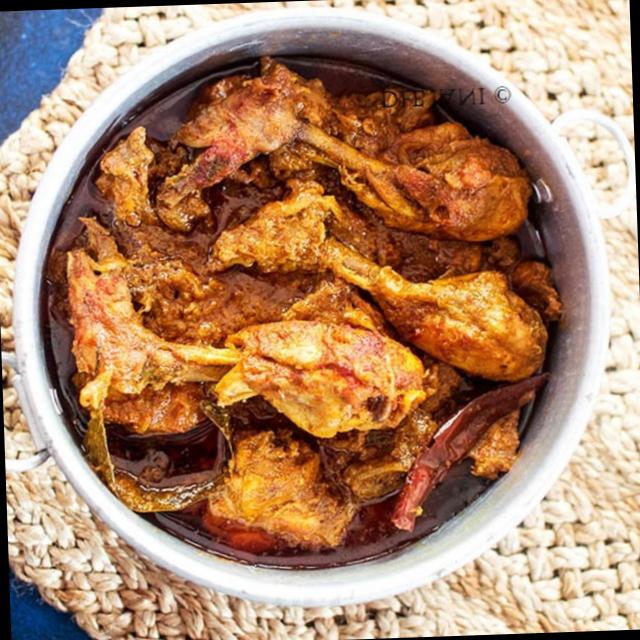
Dish: chicken_curry